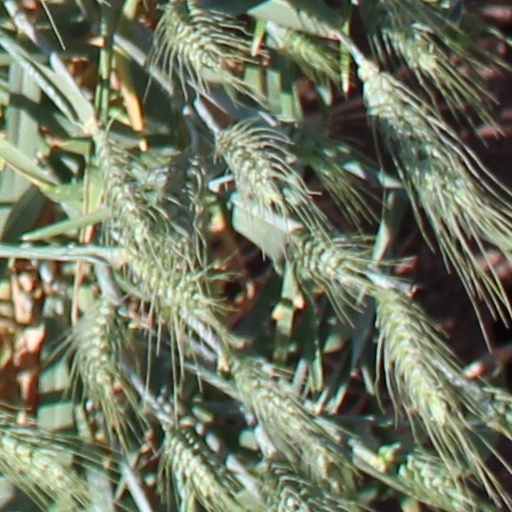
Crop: wheat